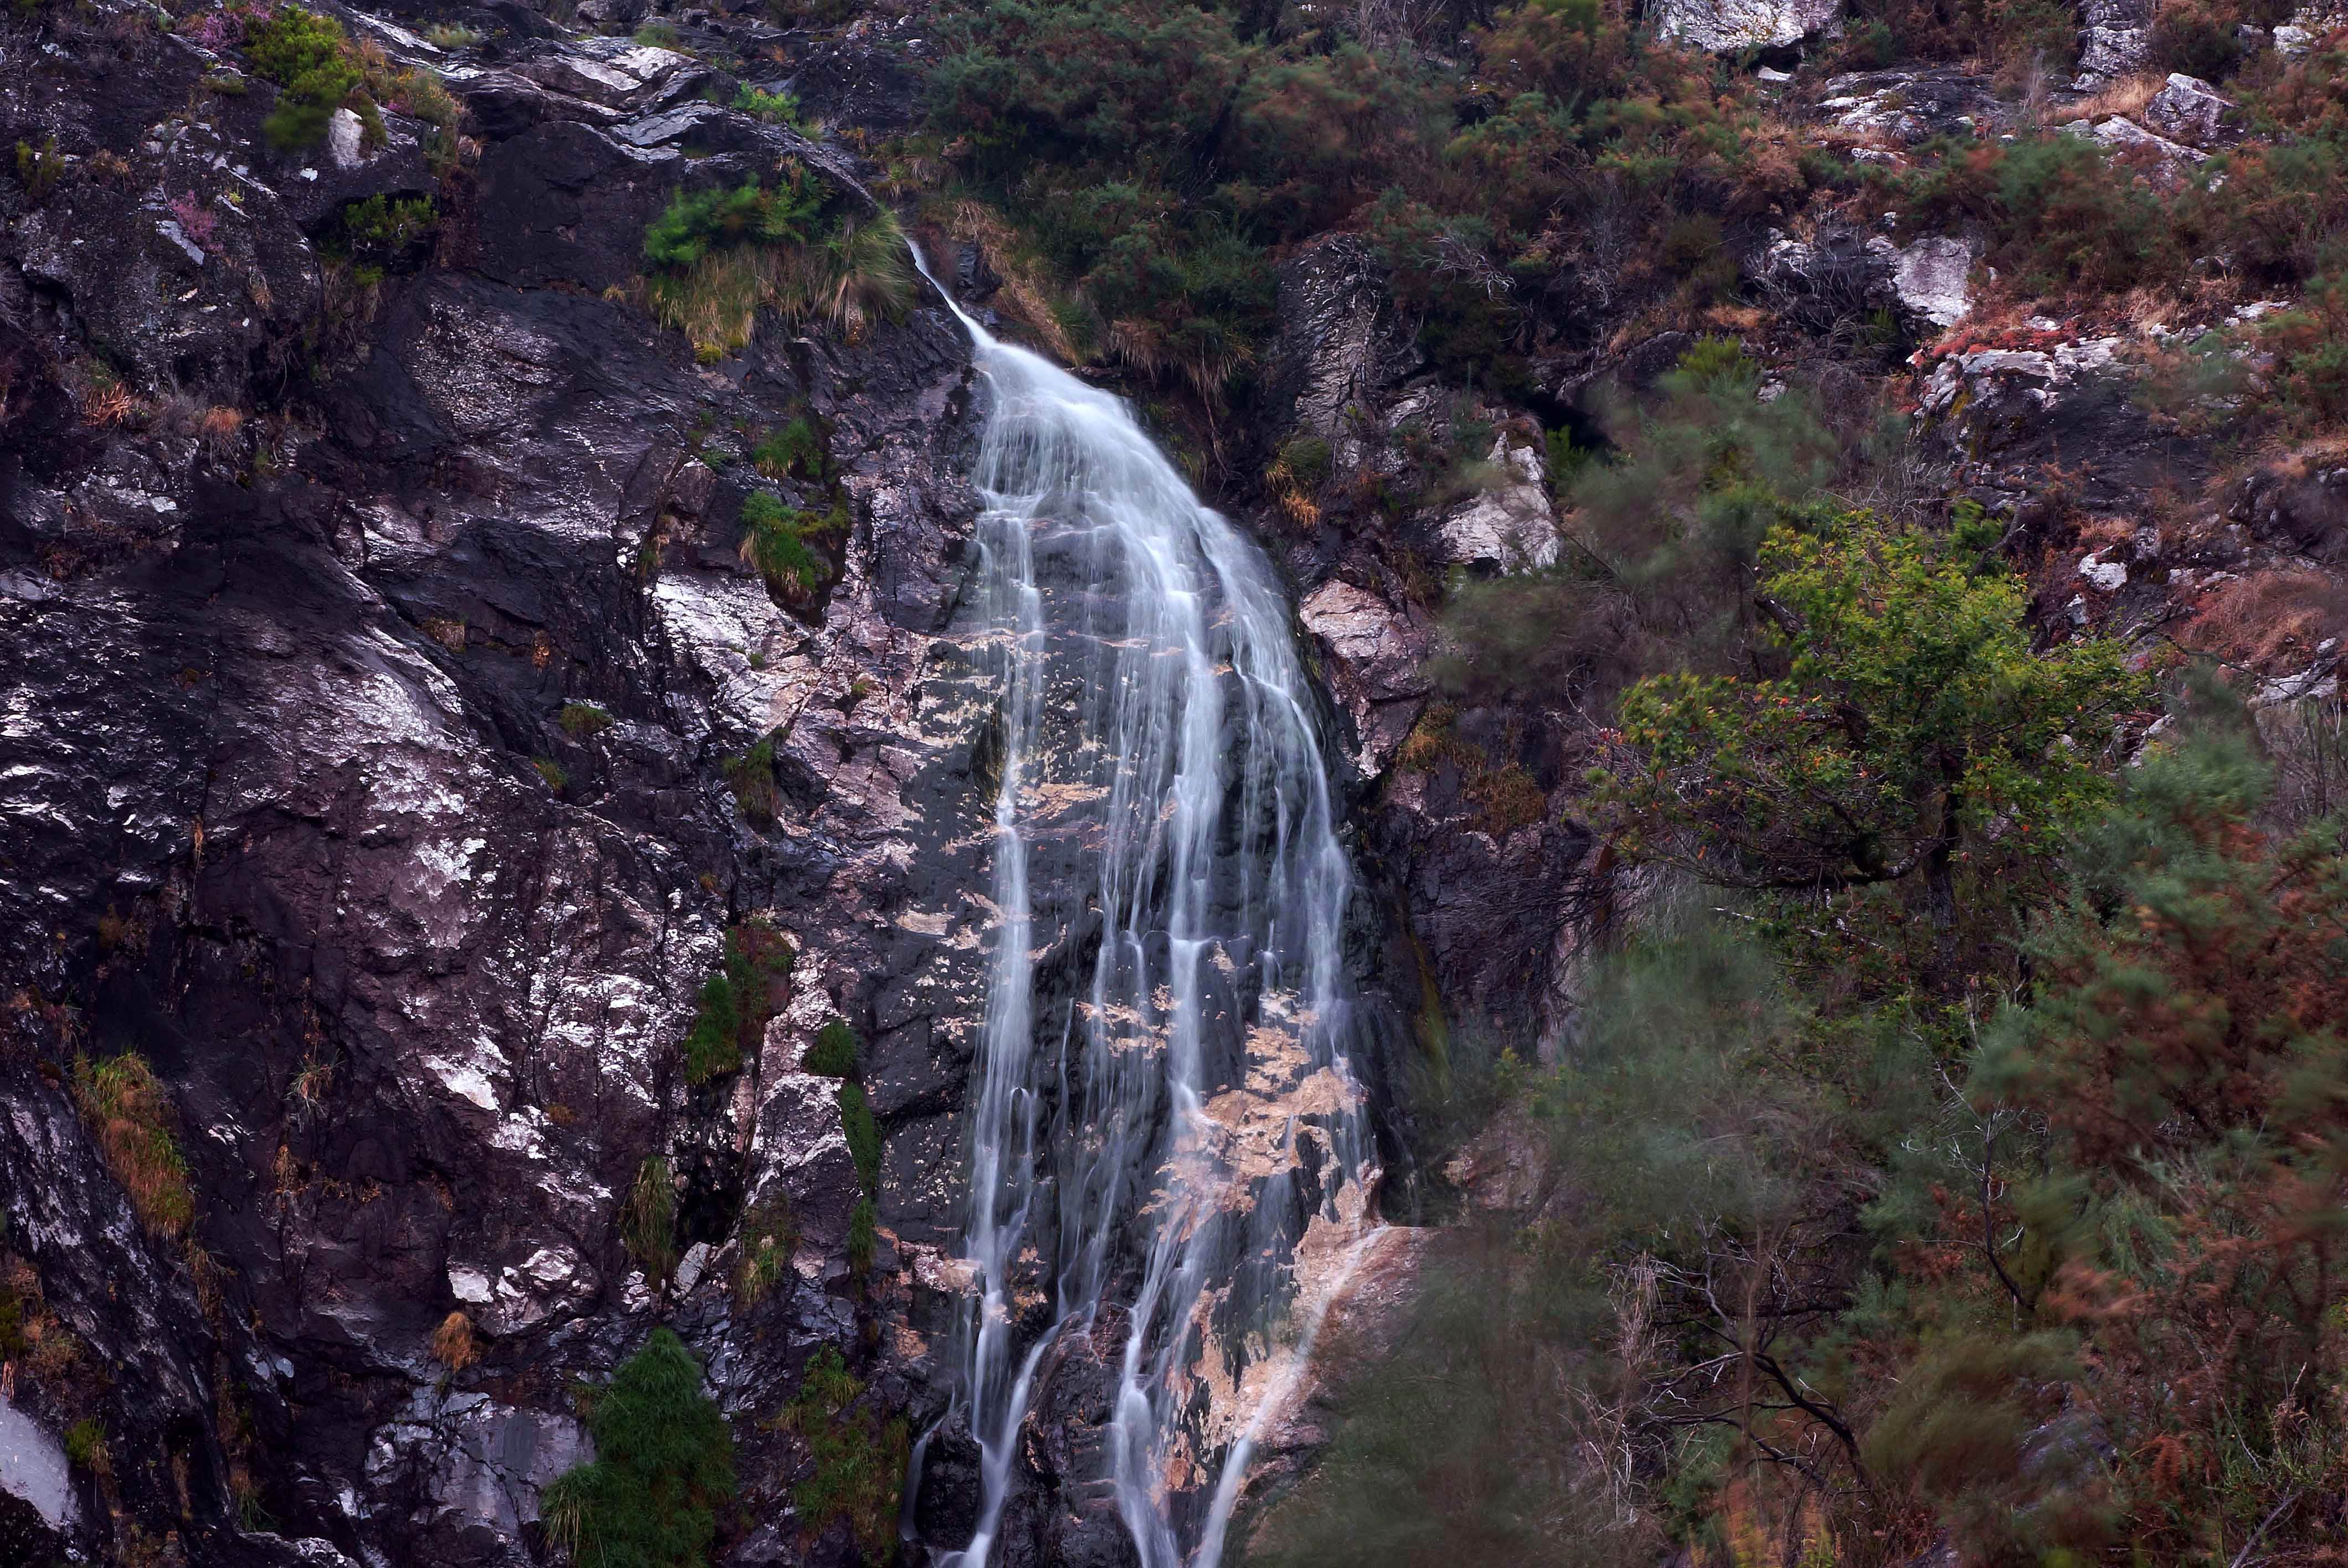
landscape, waterfall, photo, formation, stream, autumn, body of water, spain, rainforest, ravine, wasserfall, espaa, galicia, paisajes, a77, water feature, melon, g, ggl1, gaby1, xovesphoto, ourense, orense, gabrielcorua, xelodegalicia, sonya77v, sonyslta77v, rocerves, pozasdetourn, fervenzasdetourn